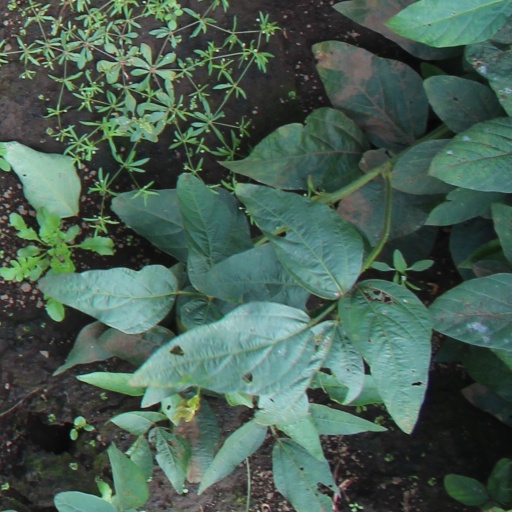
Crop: soybean